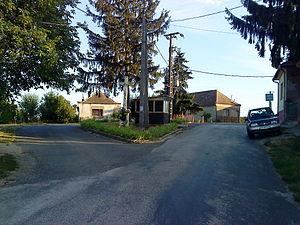
Szőke est un village et une commune du comitat de Baranya en Hongrie.